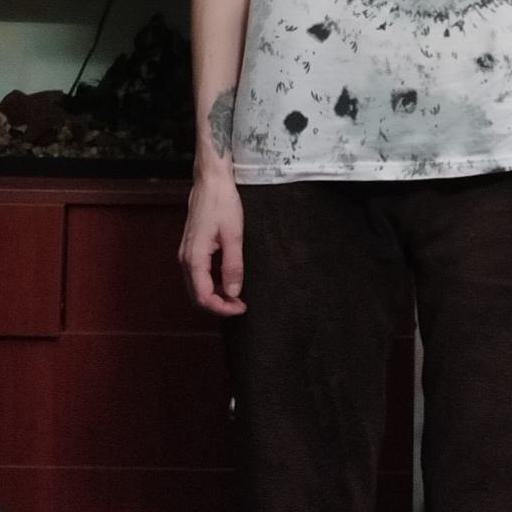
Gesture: no_gesture